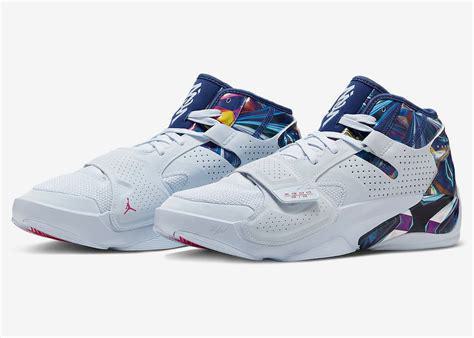
Brand: Jordan
Model: Zion 2